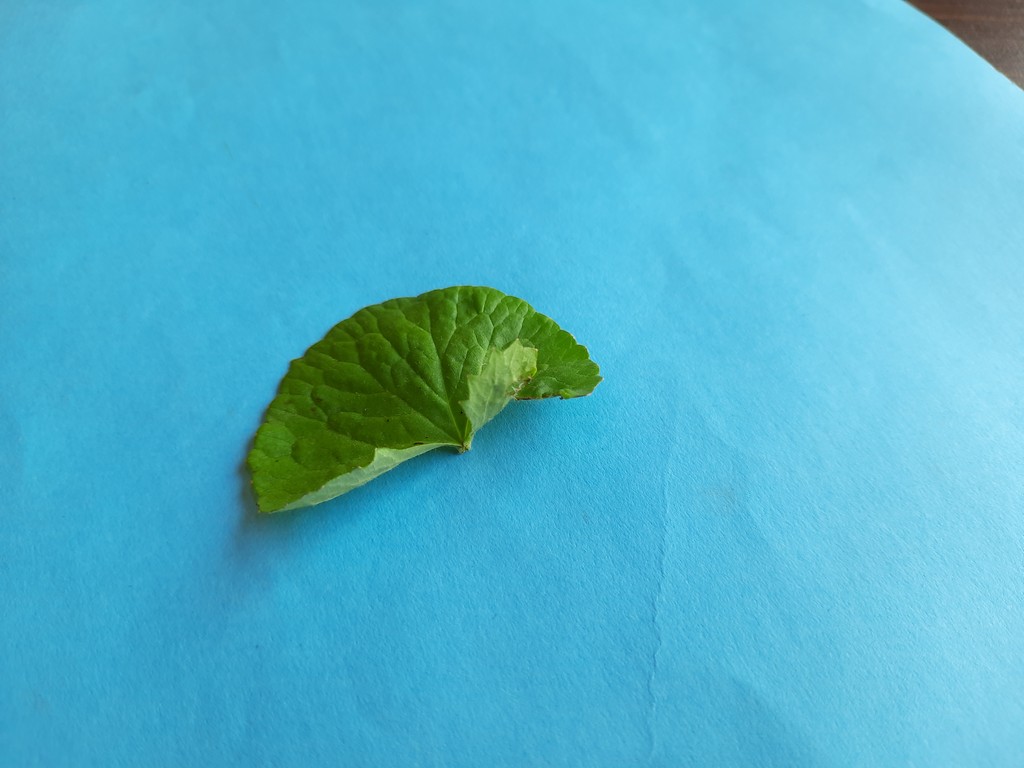
Label: Unhealthy